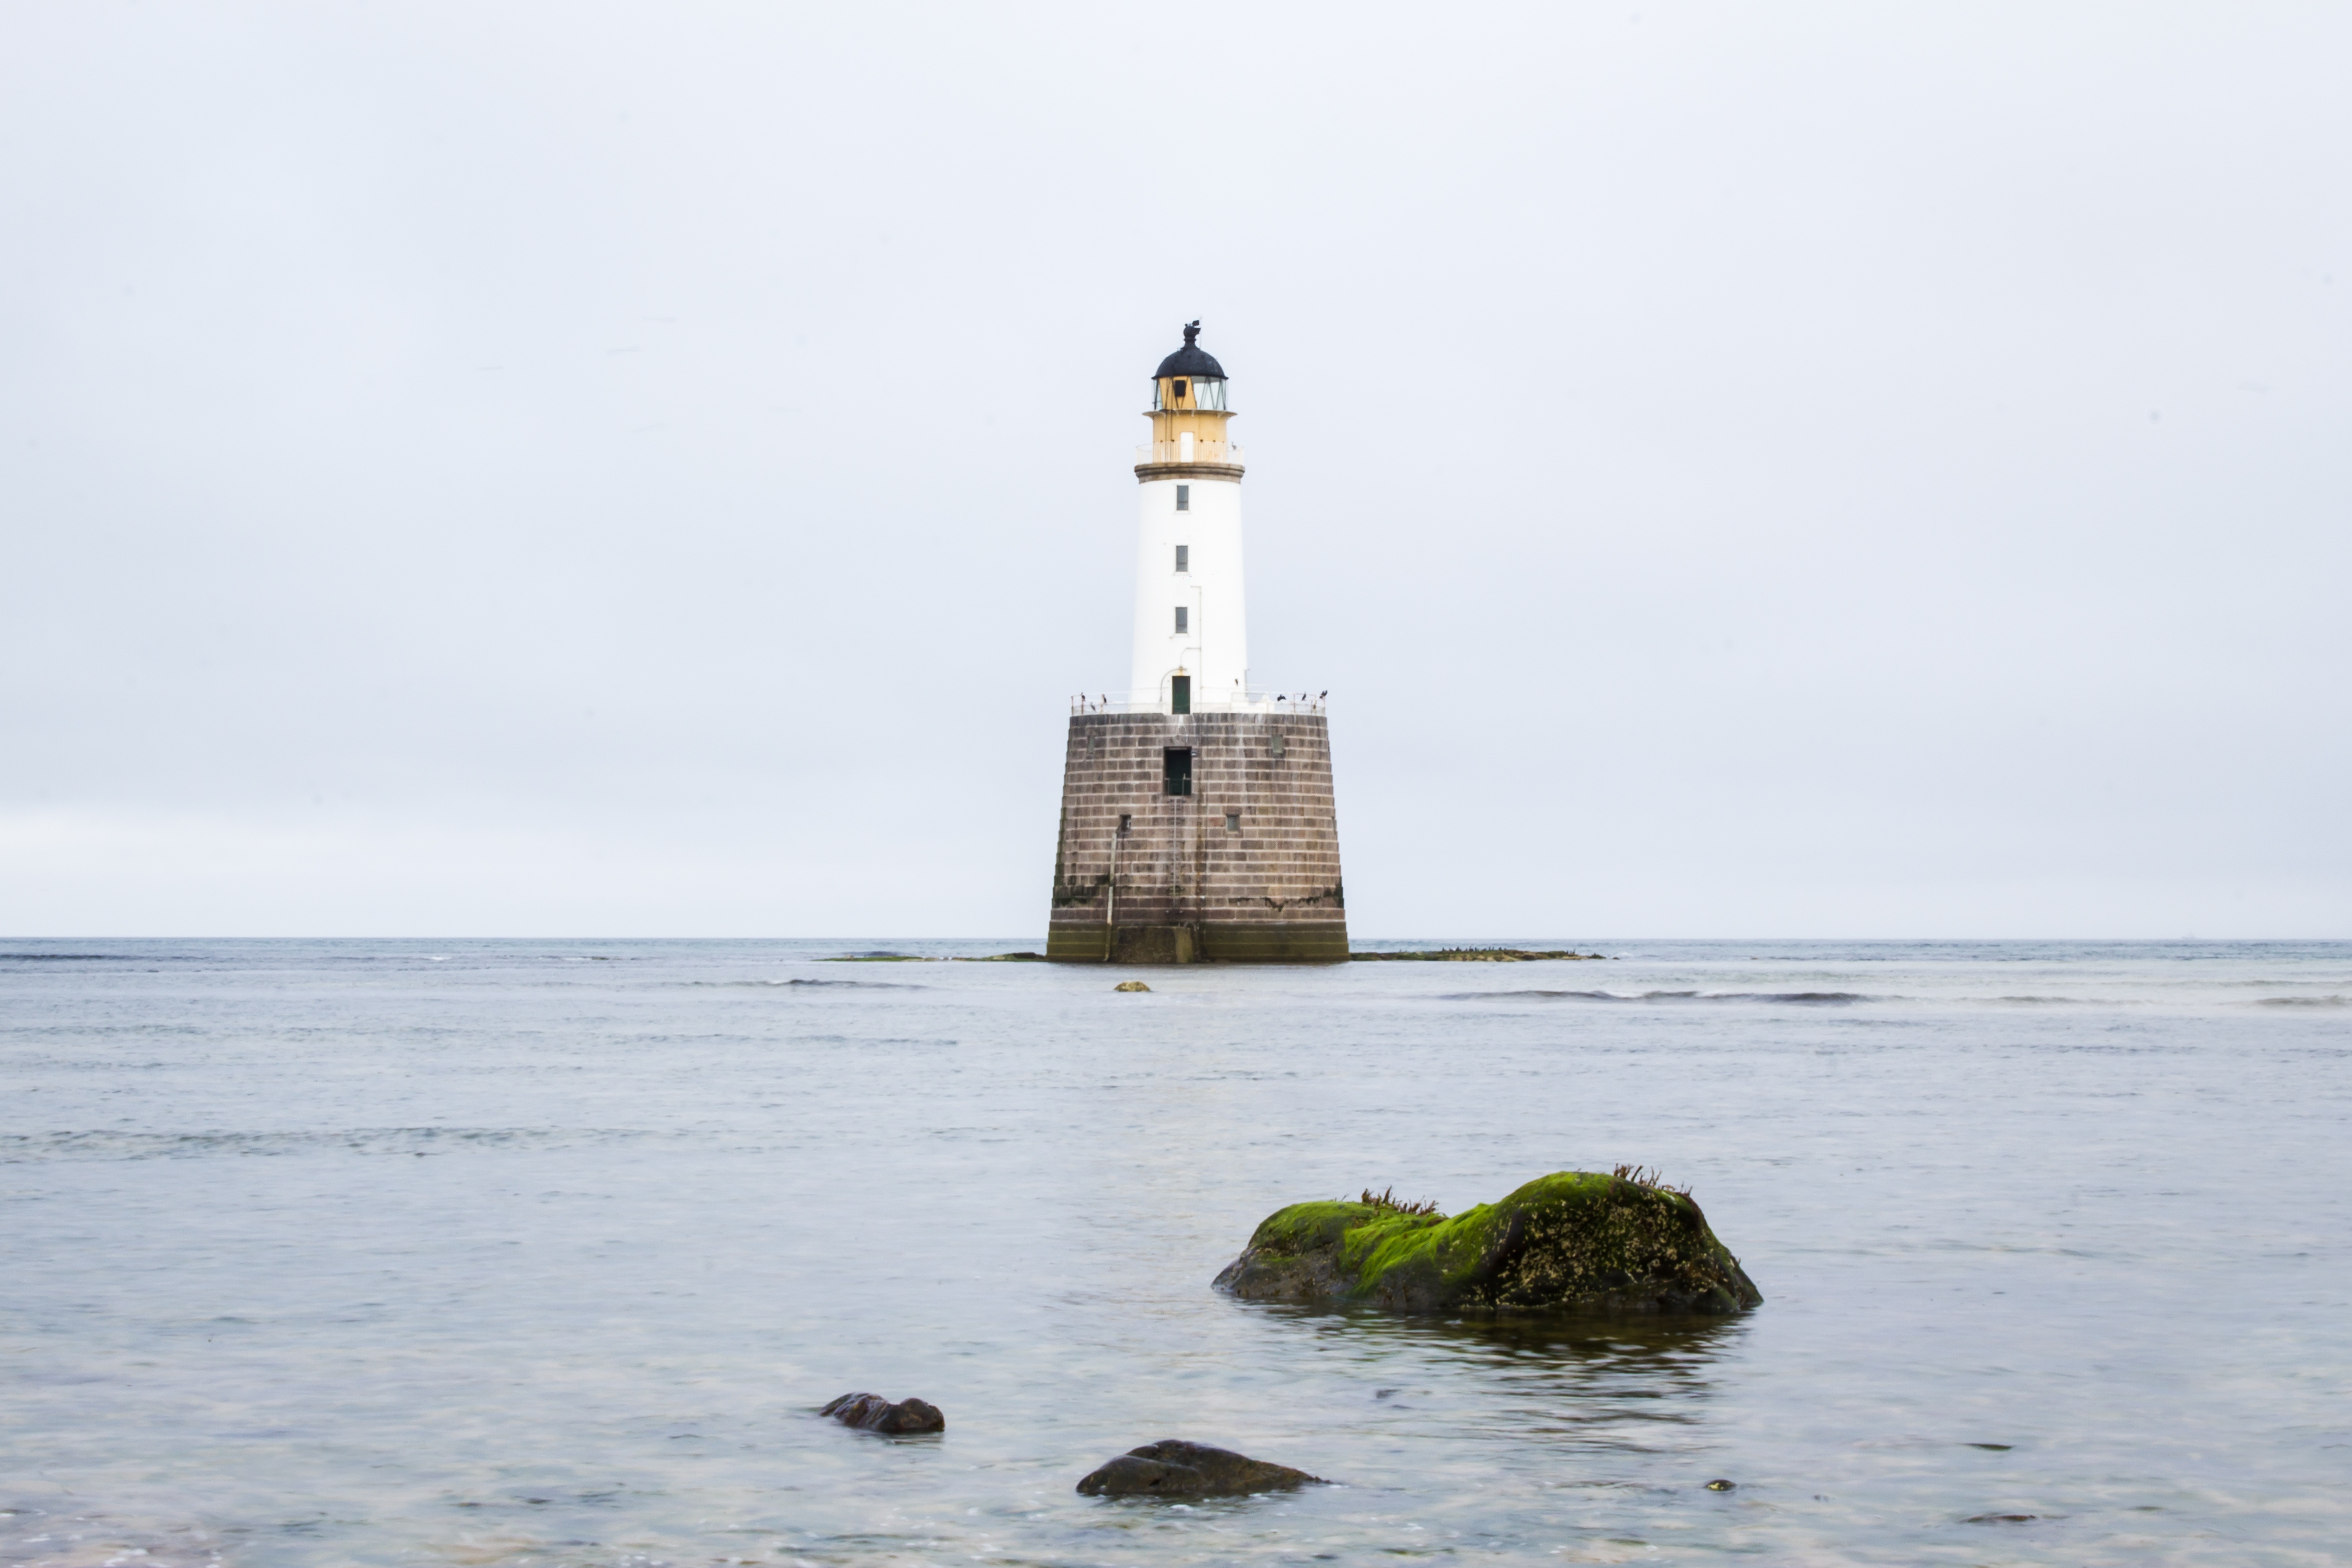
beach, sea, coast, water, outdoor, ocean, lighthouse, shore, coastal, coastline, tower, tranquil, scenic, seascape, calm, bay, landmark, rocks, uk, day, scotland, warning, scottish, breakwater, north sea, aberdeenshire, careful, on the rocks